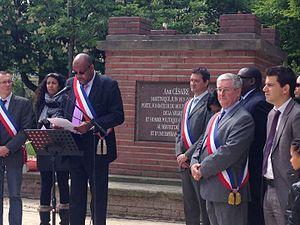
Cérémonie à Pierrefitte-sur-Seine (place Nelson mandela) lors de la journée commémorative du souvenir de l'esclavage et de son abolition, le dimanche 12 mai 2013. Au micro, Georges Merlot, maire-adjoint. A droite, Michel Fourcade maire de Pierrefitte, et Mathieu Hanotin, député.
La journée commémorative du souvenir de l'esclavage et de son abolition est consacrée en France au souvenir des souffrances infligées par l'esclavage et à son abolition, au XIXᵉ siècle pour les pays développés, au XXᵉ siècle pour quelques autres, à la suite de l'adoption de la loi Taubira en 2001.